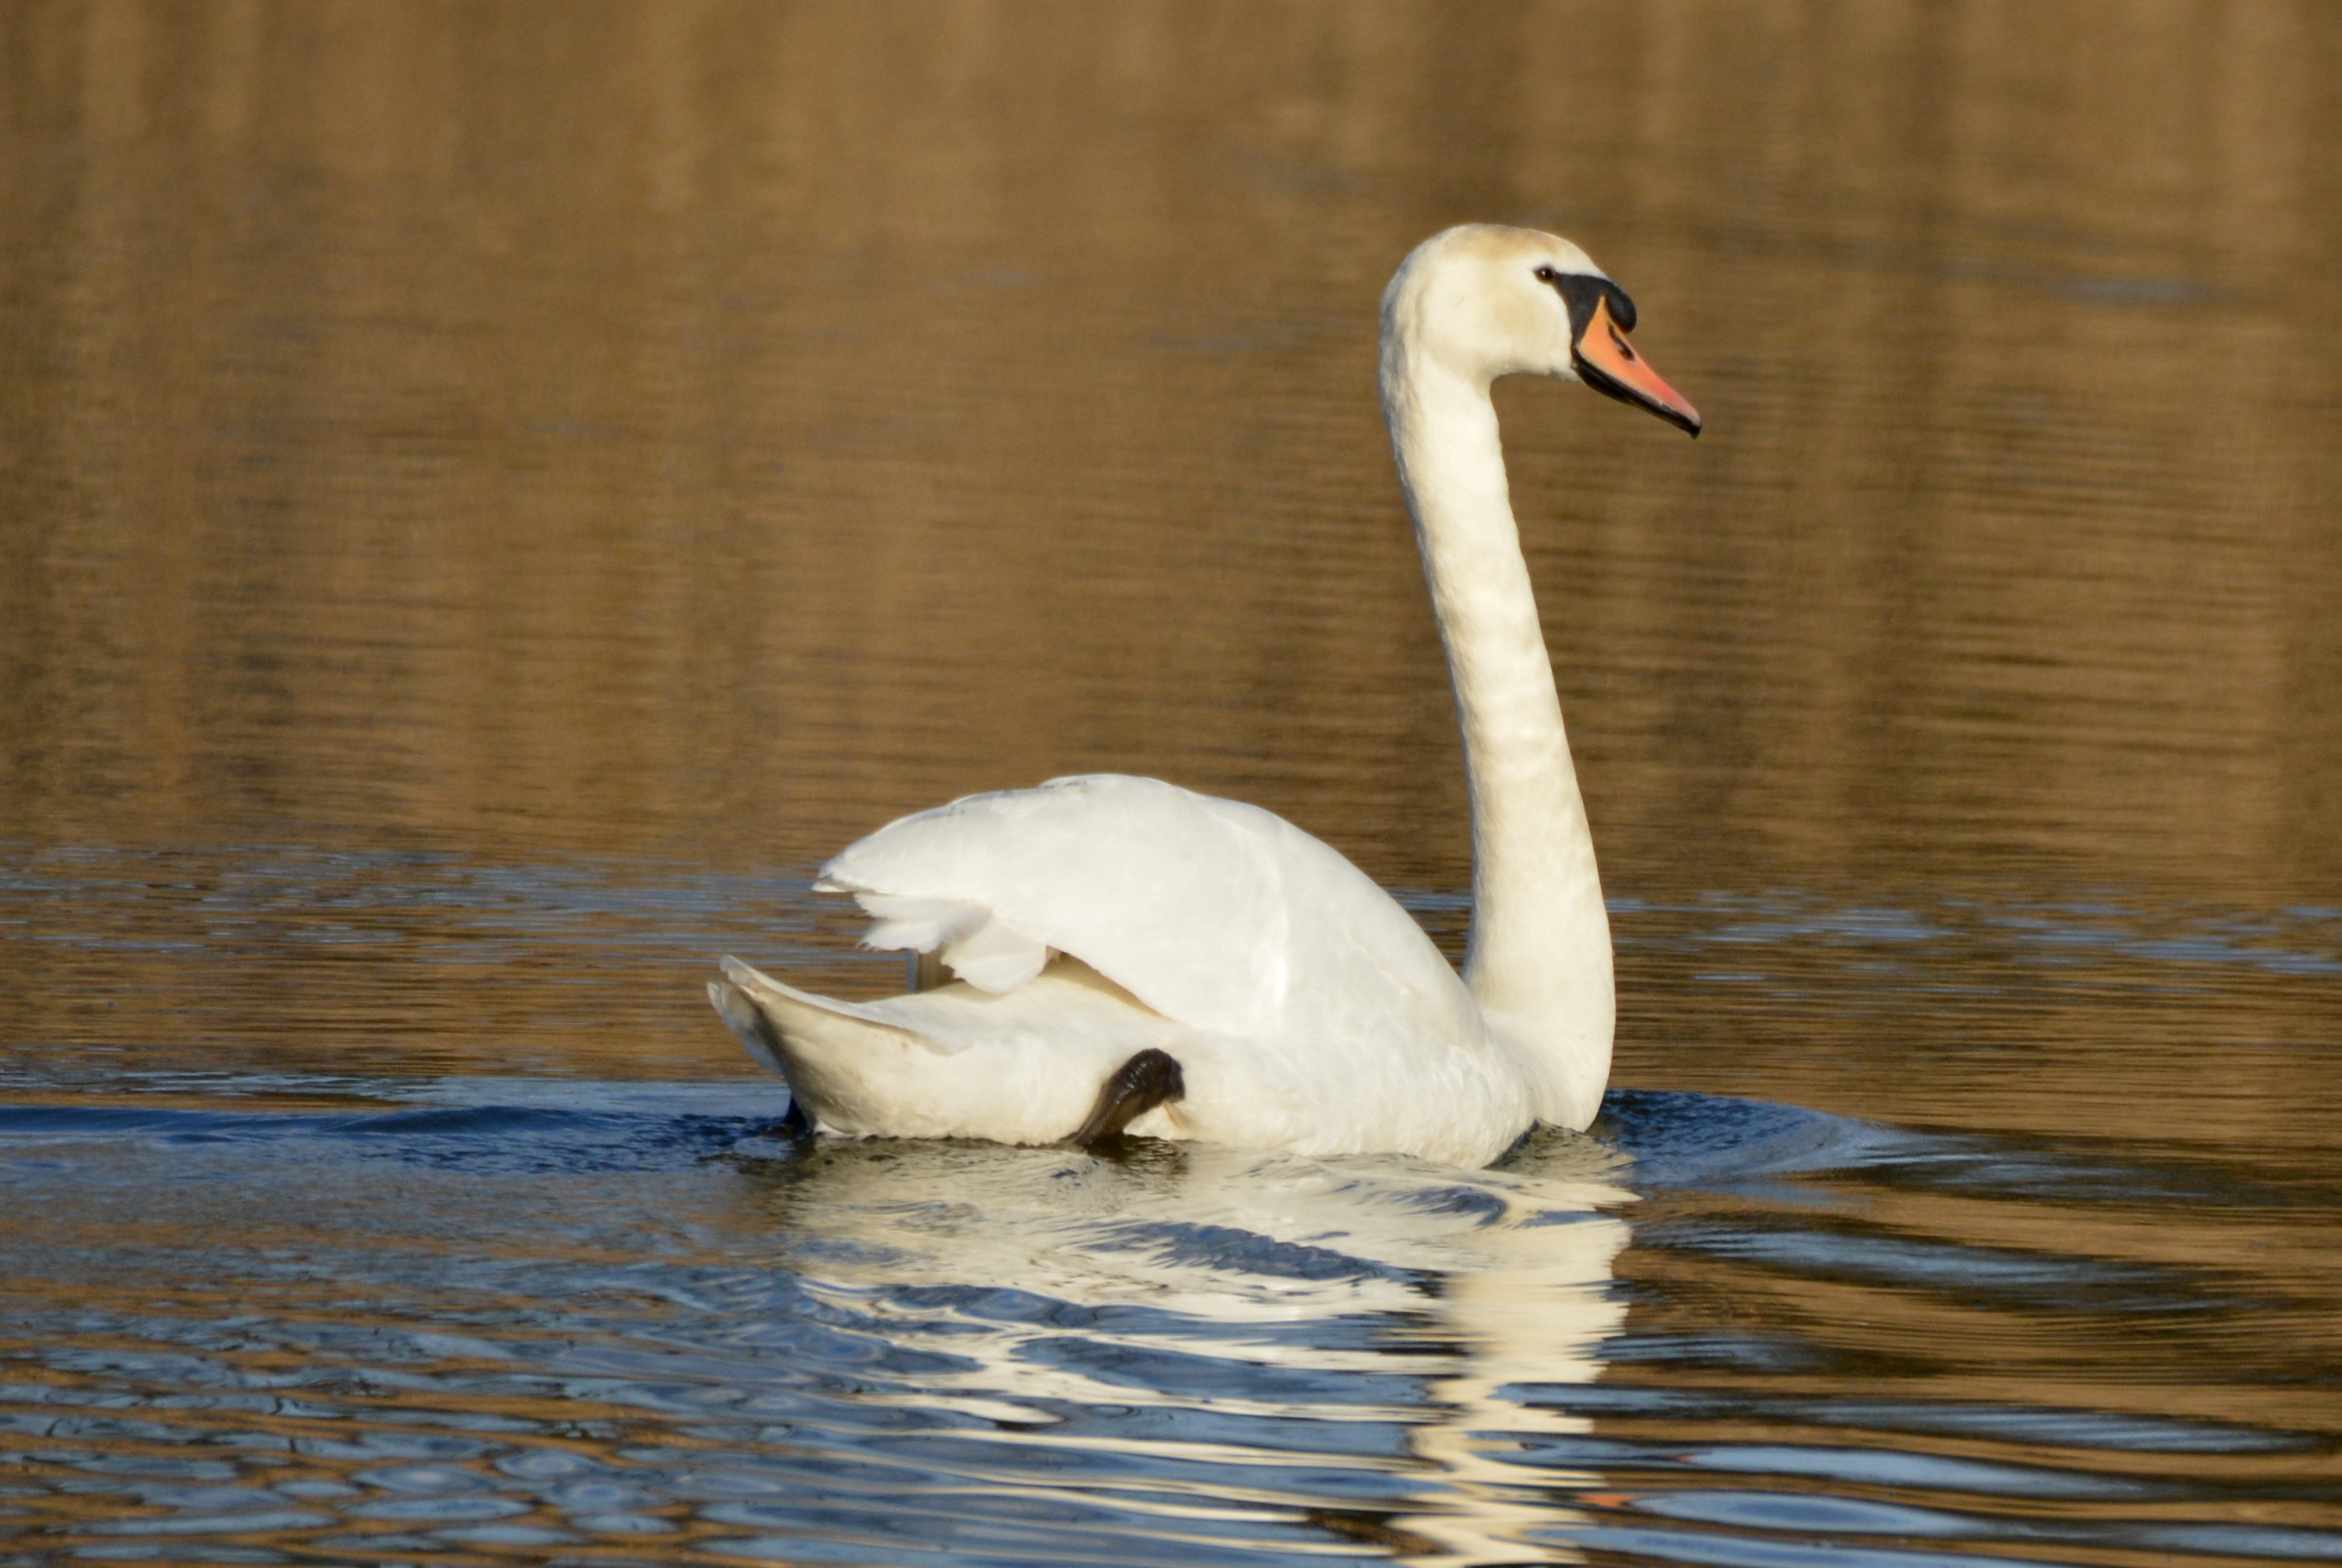
bird, wing, animal, wildlife, beak, fauna, swimming, swan, vertebrate, waterfowl, water bird, whooper swan, ducks geese and swans